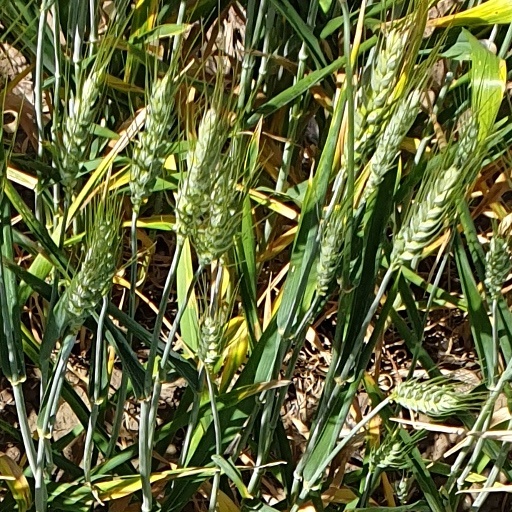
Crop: wheat